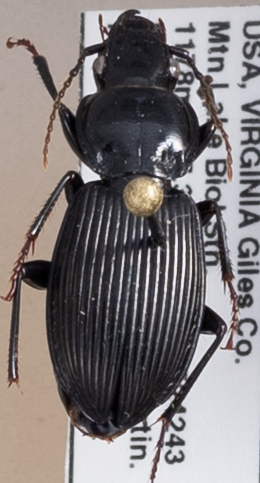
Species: Pterostichus coracinus
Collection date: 2018-06-05
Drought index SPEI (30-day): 0.552
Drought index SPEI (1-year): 0.47
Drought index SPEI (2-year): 0.63